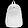
Label: Bag